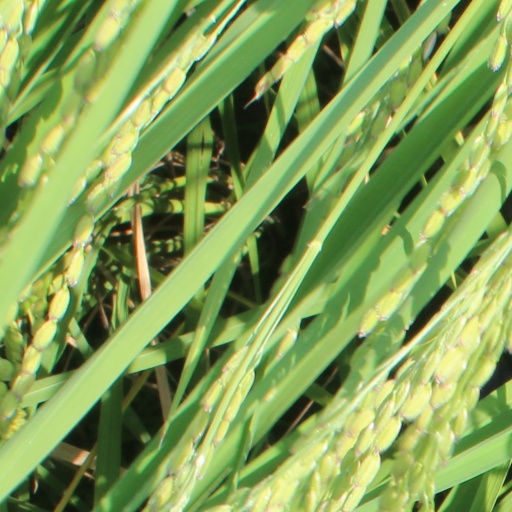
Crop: rice